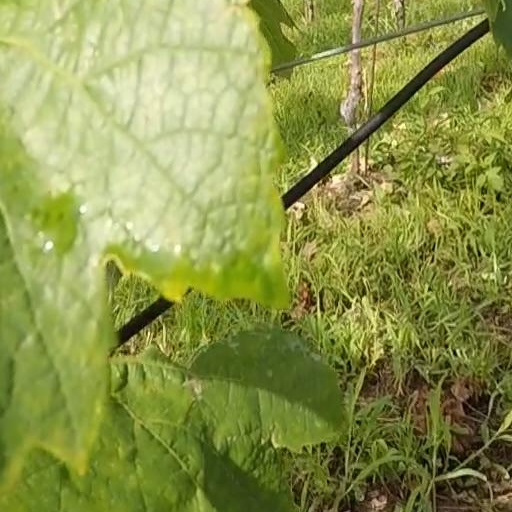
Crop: grape